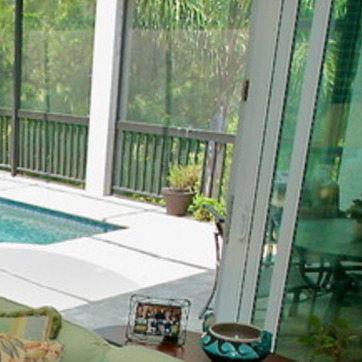
Material: foliage